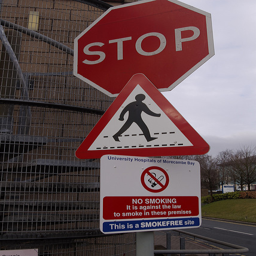
A stop sign, yield and no smoking sign.
A stop sign, a walk sing, and a no-smoking sign.
A stop sign, pedestrian sign, and no smoke sign are posed on top of one another.
street signs on a metal pole outside of a building.
The street signs are in clear view for everyone to see.